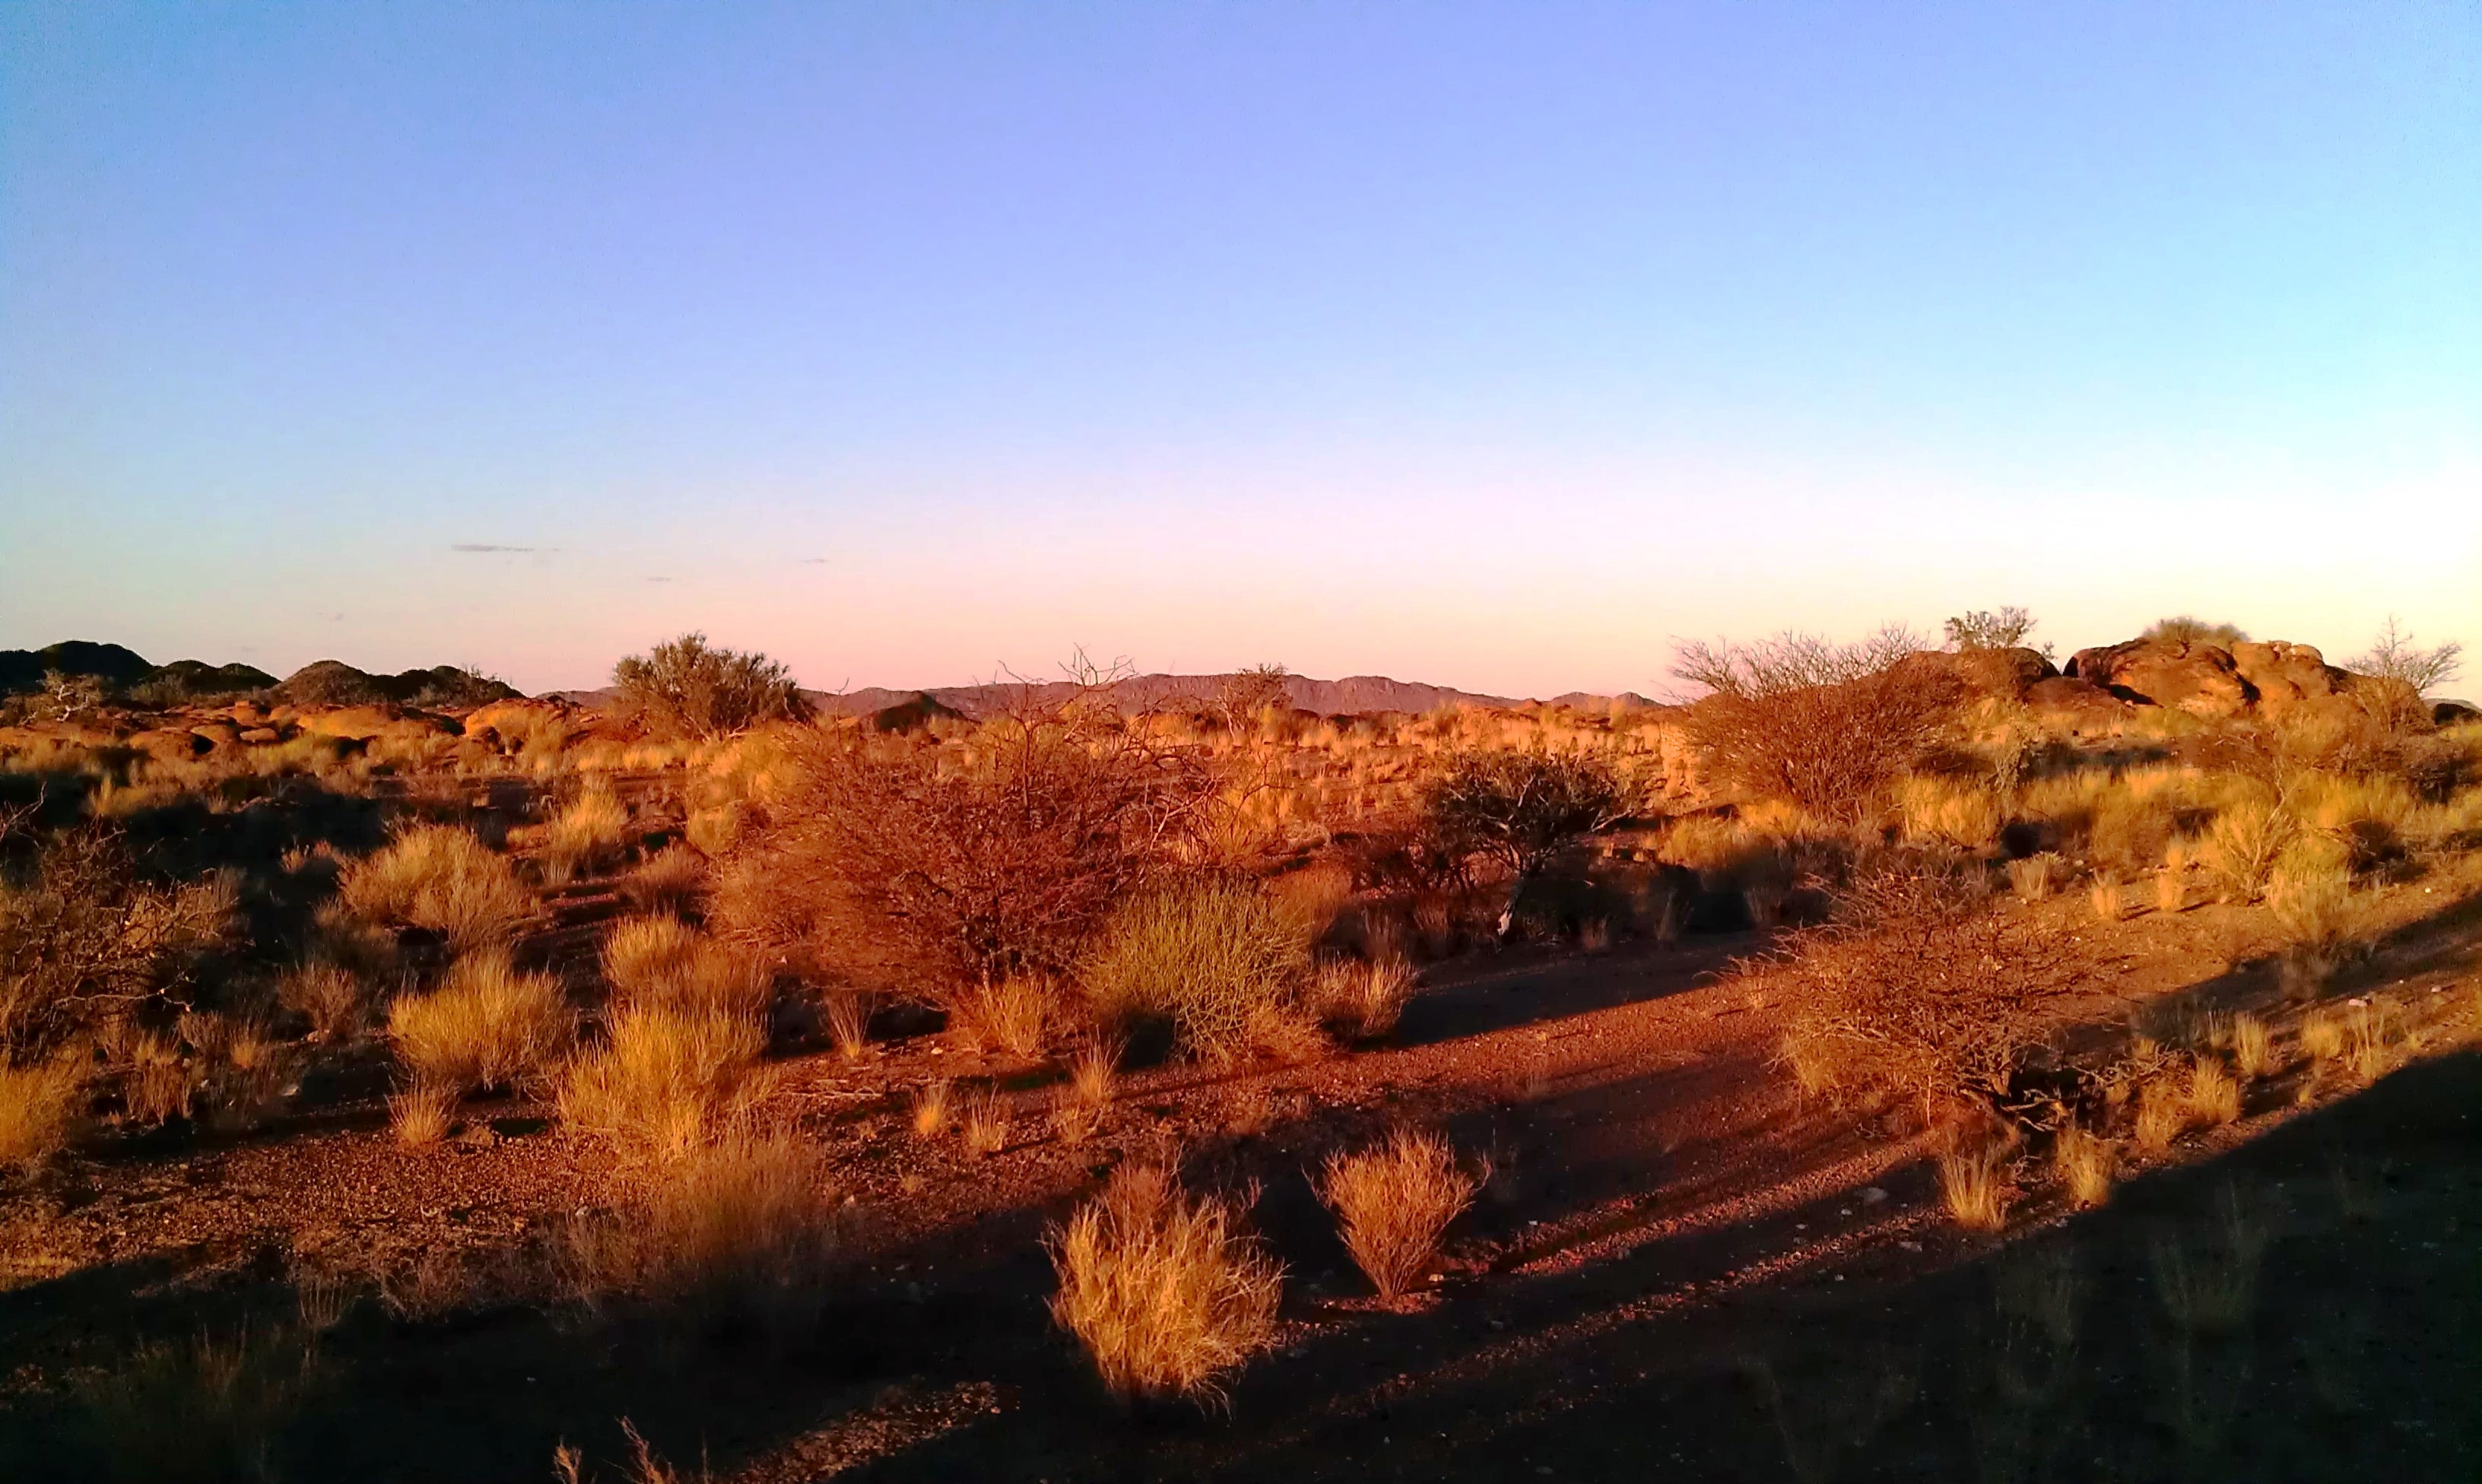
landscape, sea, coast, nature, rock, wilderness, mountain, sunset, morning, hill, desert, dawn, formation, cliff, dusk, evening, twilight, reflection, terrain, geology, plateau, south africa, landform, northern cape, natural environment, geographical feature